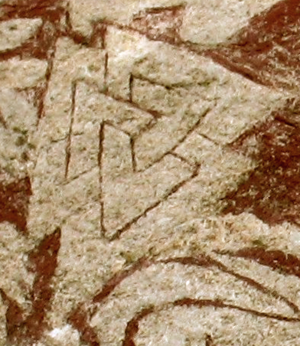
Le valknut est une figure composée de trois triangles entrelacés. C'est un symbole odinique évoquant la mort et les racines d'Yggdrasil.
L’Ásatrú est une manifestation du « néopaganisme » germanique ou précisément germanique du Nord dit aussi nordique ou scandinave. Elle tire la plupart de ses enseignements des sagas dites les sagas islandaises, dans l'Edda poétique et dans l'Edda de Snorri. Cette religion s'inscrit dans le mouvement reconstructionniste qui vise à faire revivre les religions ethniques polythéistes qui existaient avant l'arrivée des religions monothéistes.